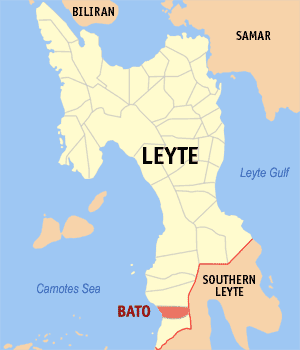
Bato est une municipalité de la province de Leyte, aux Philippines.